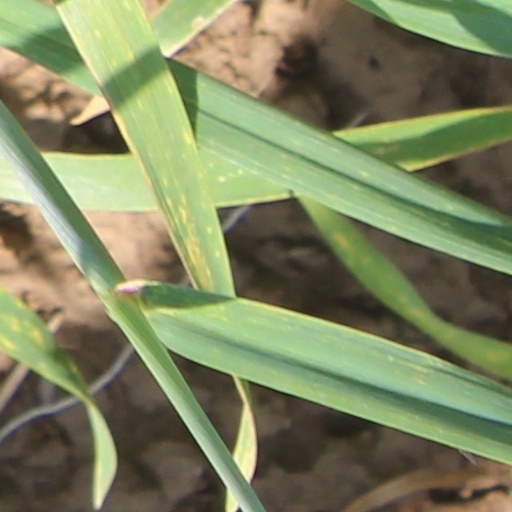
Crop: wheat